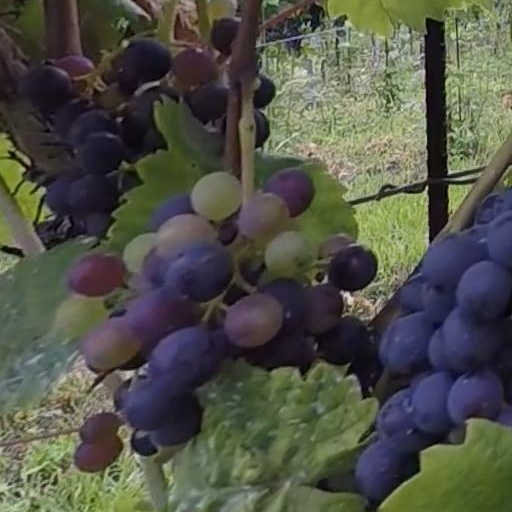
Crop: grape